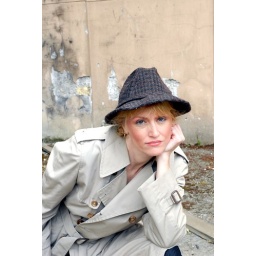
Tamia Second shoot in hat by crumbing building # (46)